Blue-naped mousebird

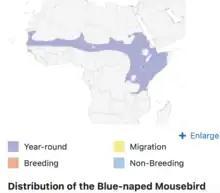
Distribution Map of Blue-naped Mousebird

In the wild, these birds live in the semi-desert and dry regions of Africa. In East Africa are found in a band between 10°N and 20°N from the western coast to Sudan, Djibouti, Eritrea, Ethiopia and Somalia in the East and south 10°N through East Africa and on to the Eastern Zaire borders. This species has an extremely large range, and hence does not approach the thresholds for Vulnerable under the range size criterion (Extent of Occurrence < combined with a declining or fluctuating range size, habitat extent/quality, or population size and a small number of locations or severe fragmentation).